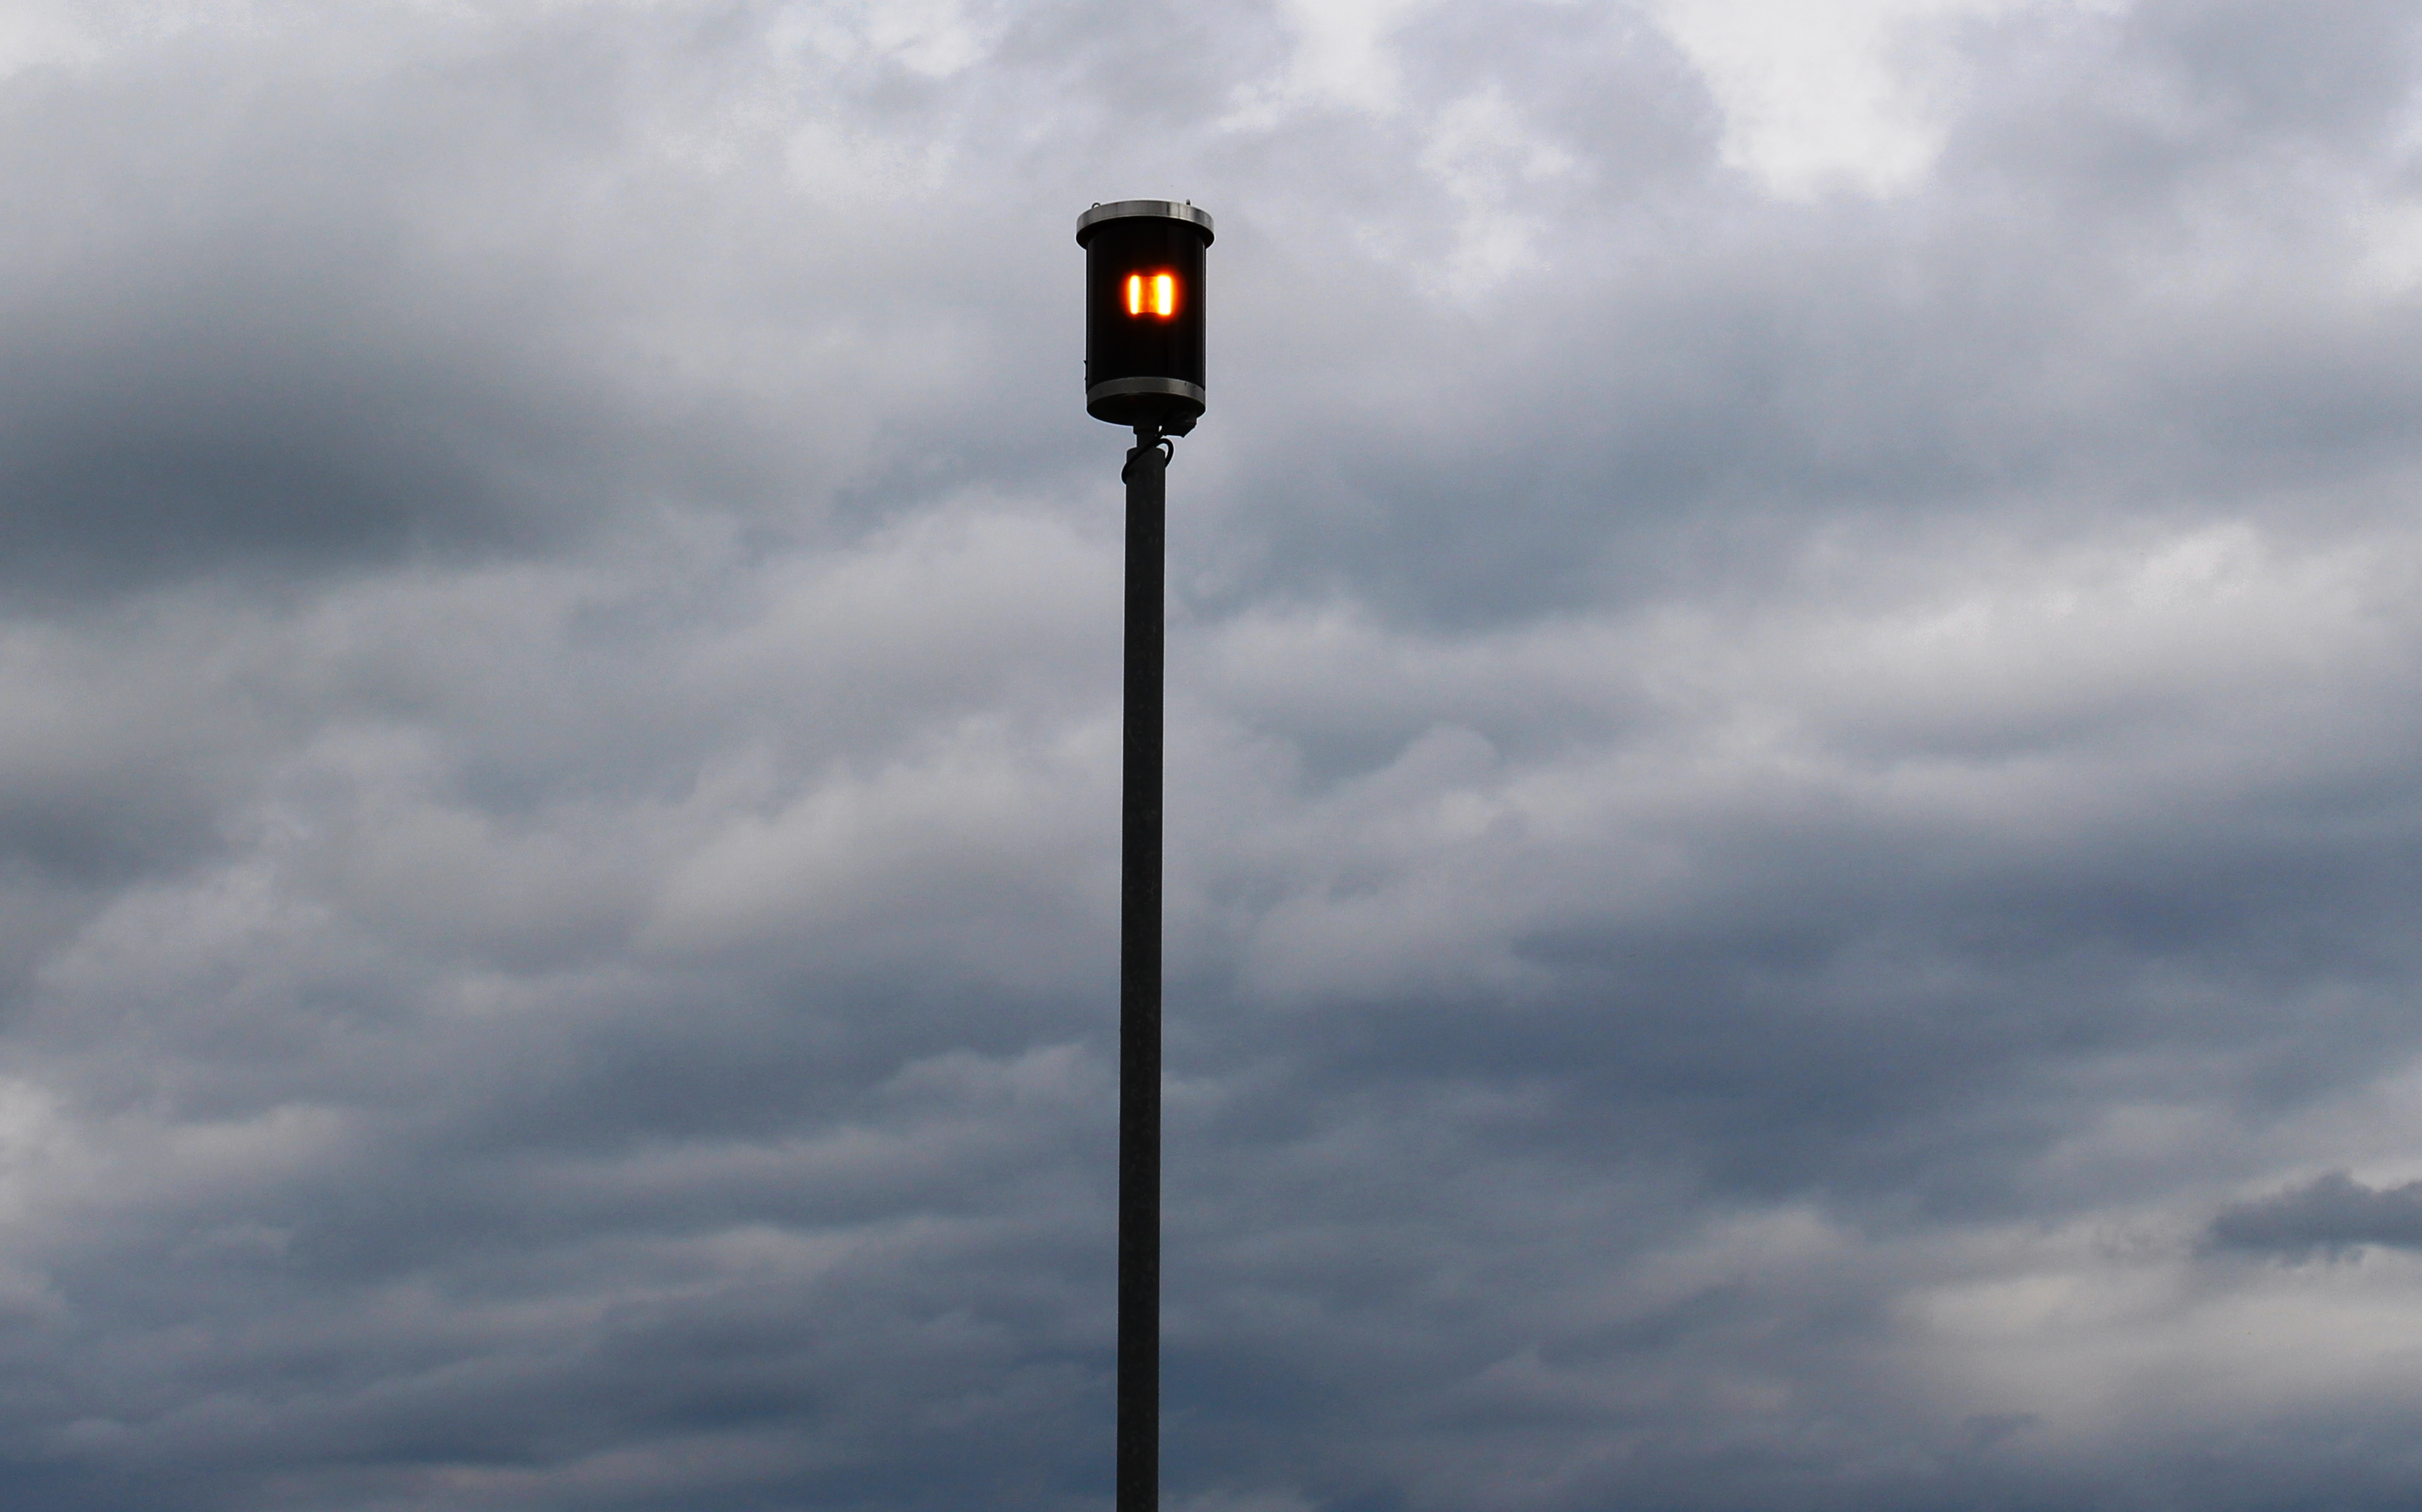
light, cloud, sky, wind, tower, mast, street light, lighting, traffic light, light fixture, lake constance, flash light, sturmwarnung, clouds heavy sky